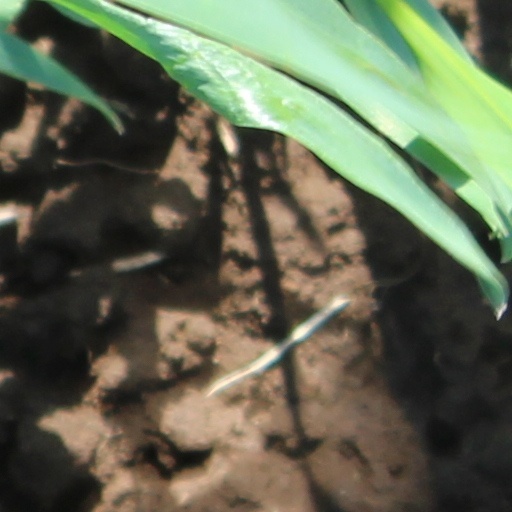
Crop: wheat